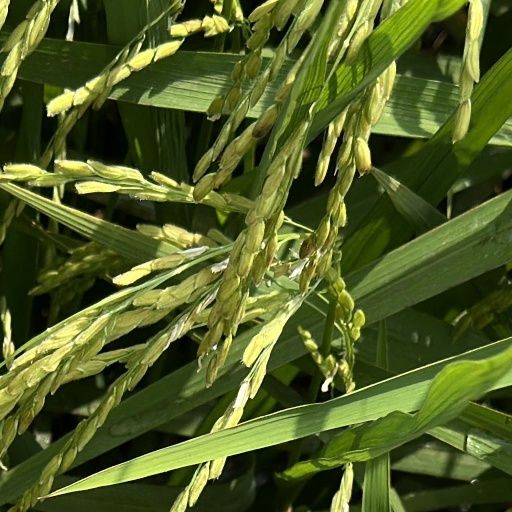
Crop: rice